Sucre

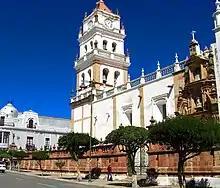
Sucre Cathedral

One of the best buildings of republican architecture, this was completed in 1896. It was the first Palace of Government of Bolivia but when the government was moved to La Paz it became the Chuquisaca Governorship Palace.